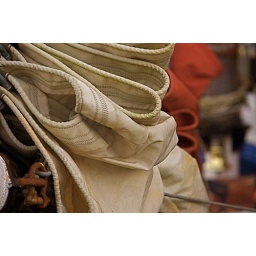
Sail boats and liverpool ships that pass in the night through our port of liverpool march 2010